Hongling South station

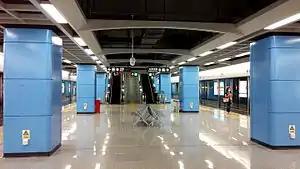

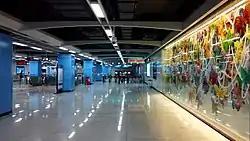

Hongling South station is a Metro station of Shenzhen Metro Line 9. It opened on 28 October 2016. This station is located under the southeast of the intersection of Hongling South Road and Shennan East Road. The station is an indirect interchange with Line 1 and Line 2 at Grand Theater Station.